James R. Waddill

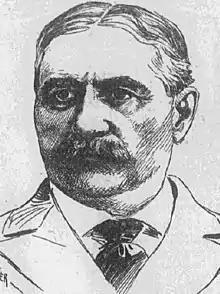
"St. Louis Republic", April 23, 1896.

James Richard Waddill (November 22, 1842 – June 14, 1917) was a Democratic U.S. Representative from Missouri's 6th congressional district for one term.